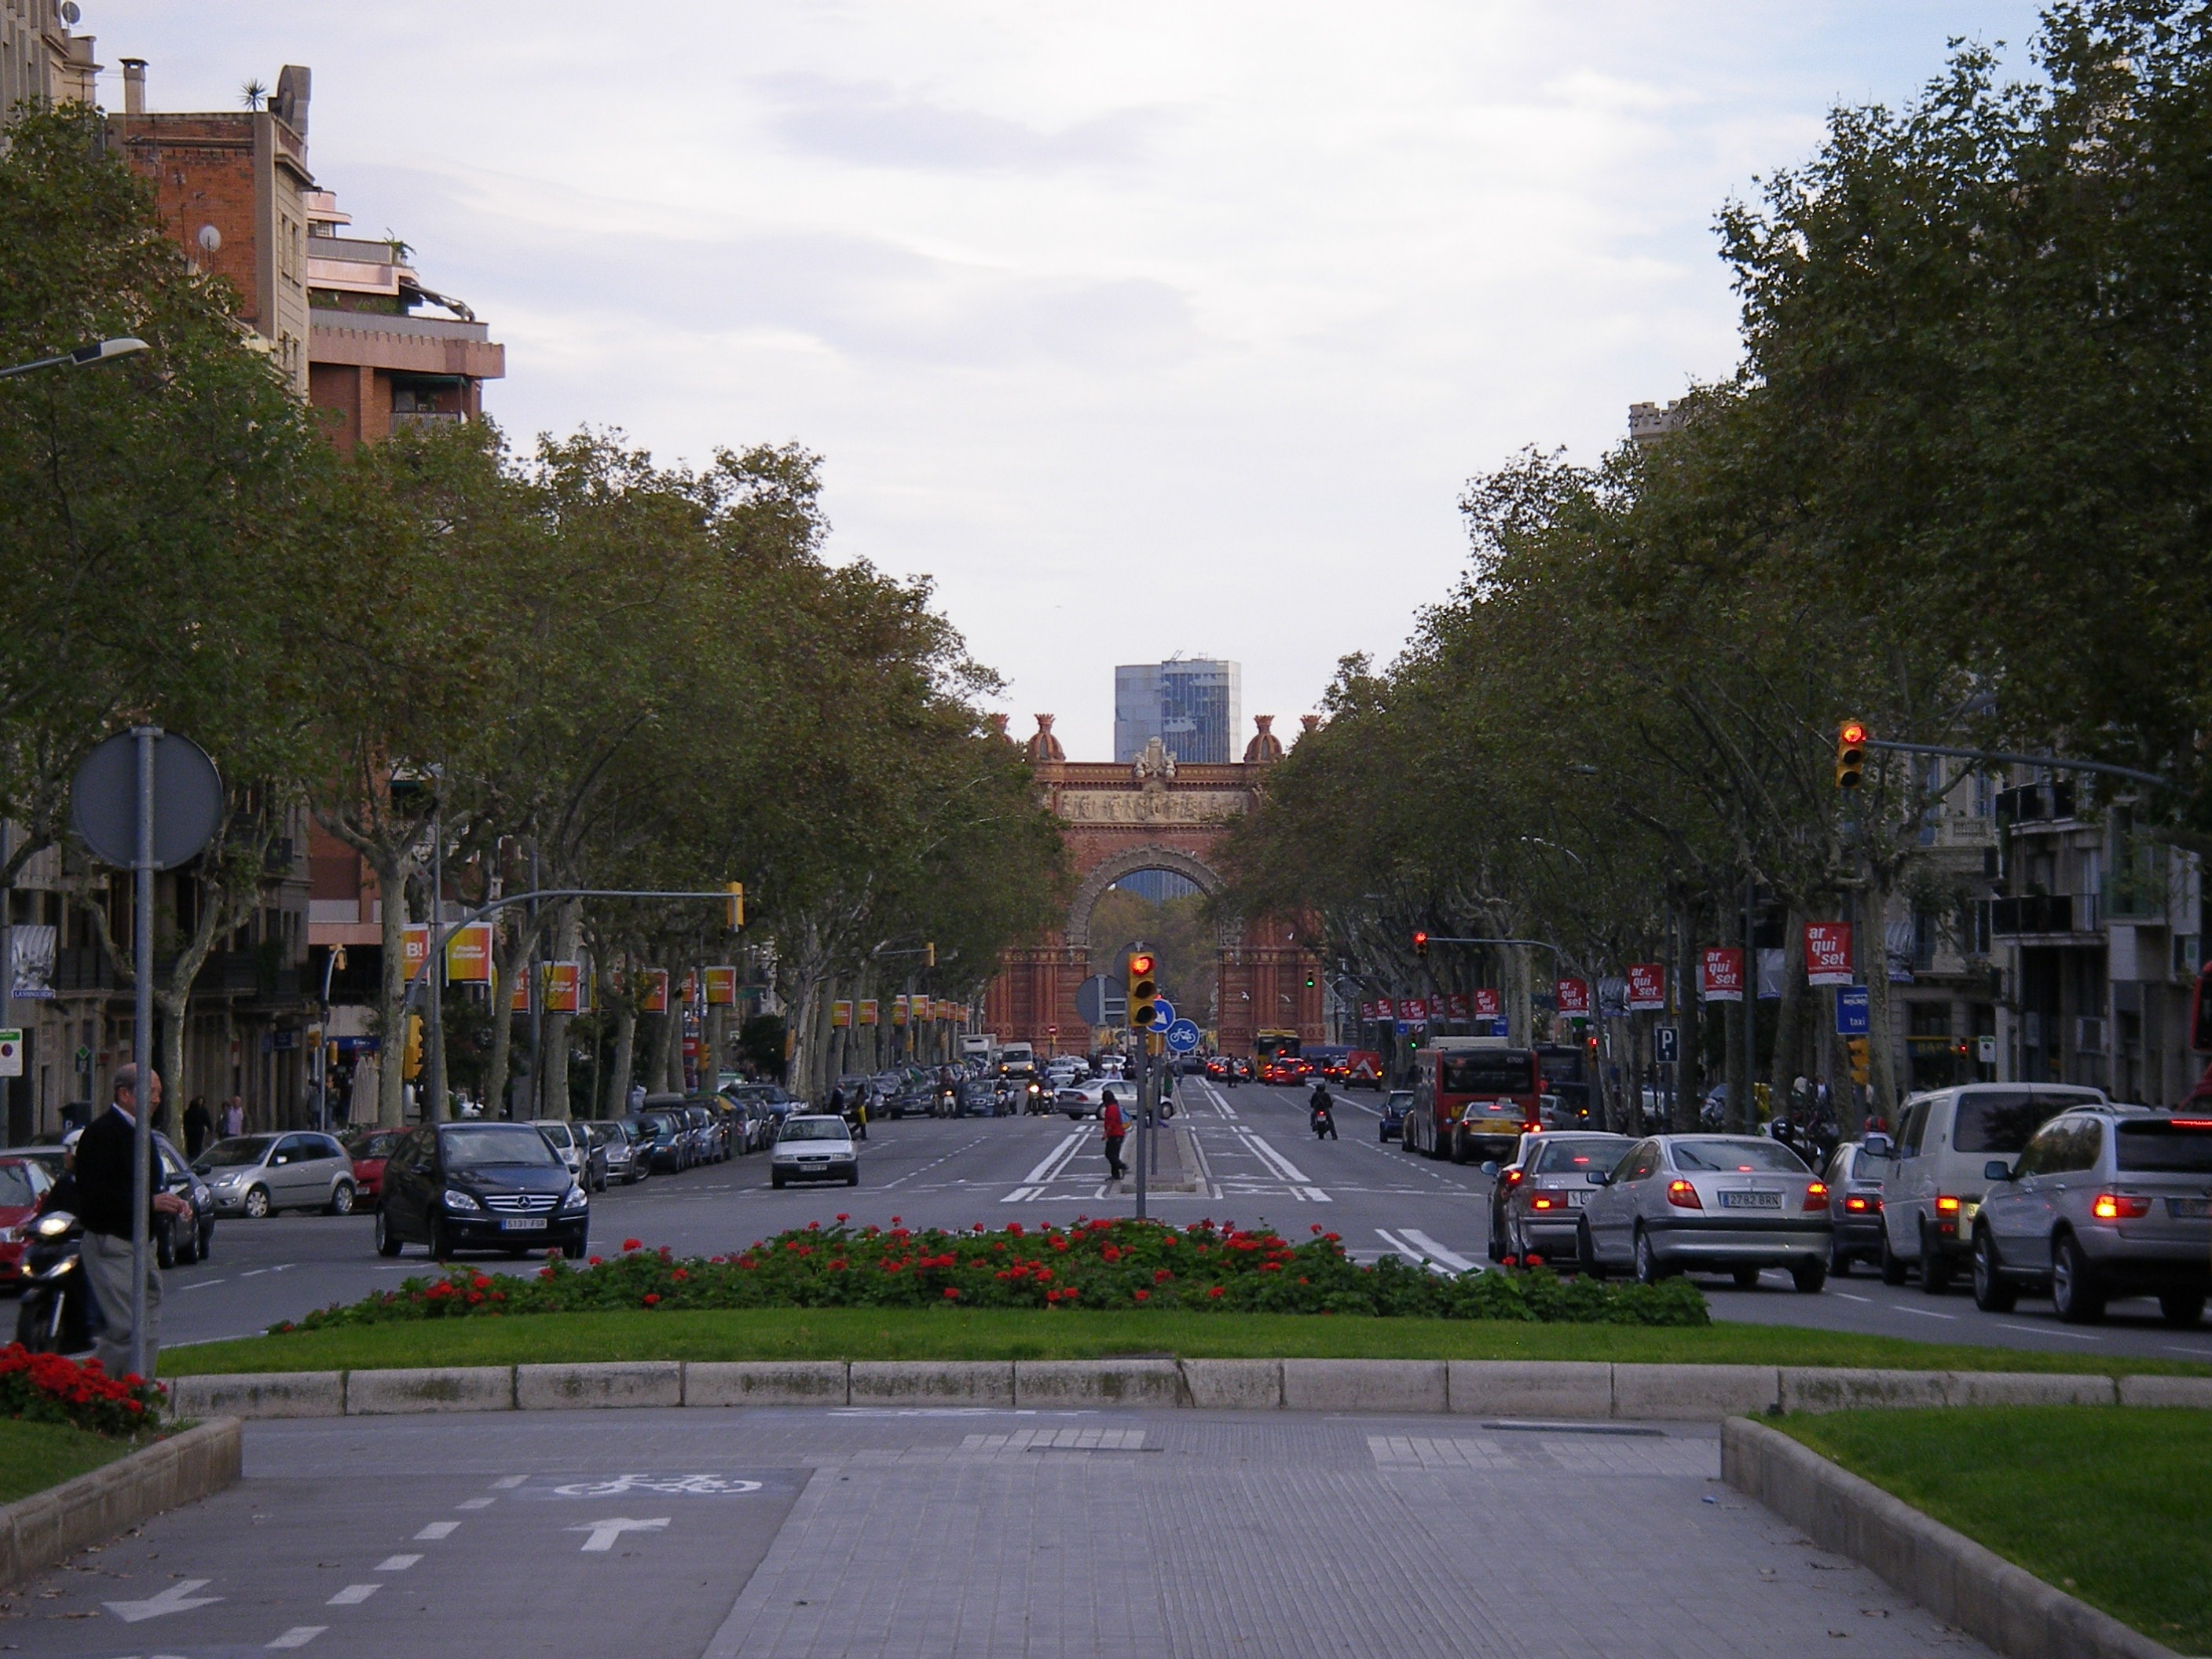
pedestrian, architecture, road, traffic, street, town, city, urban, cityscape, downtown, suburb, arch, plaza, intersection, lane, barcelona, spain, infrastructure, town square, gateway, neighbourhood, urban area, residential area, las ramblas, human settlement, metropolitan area